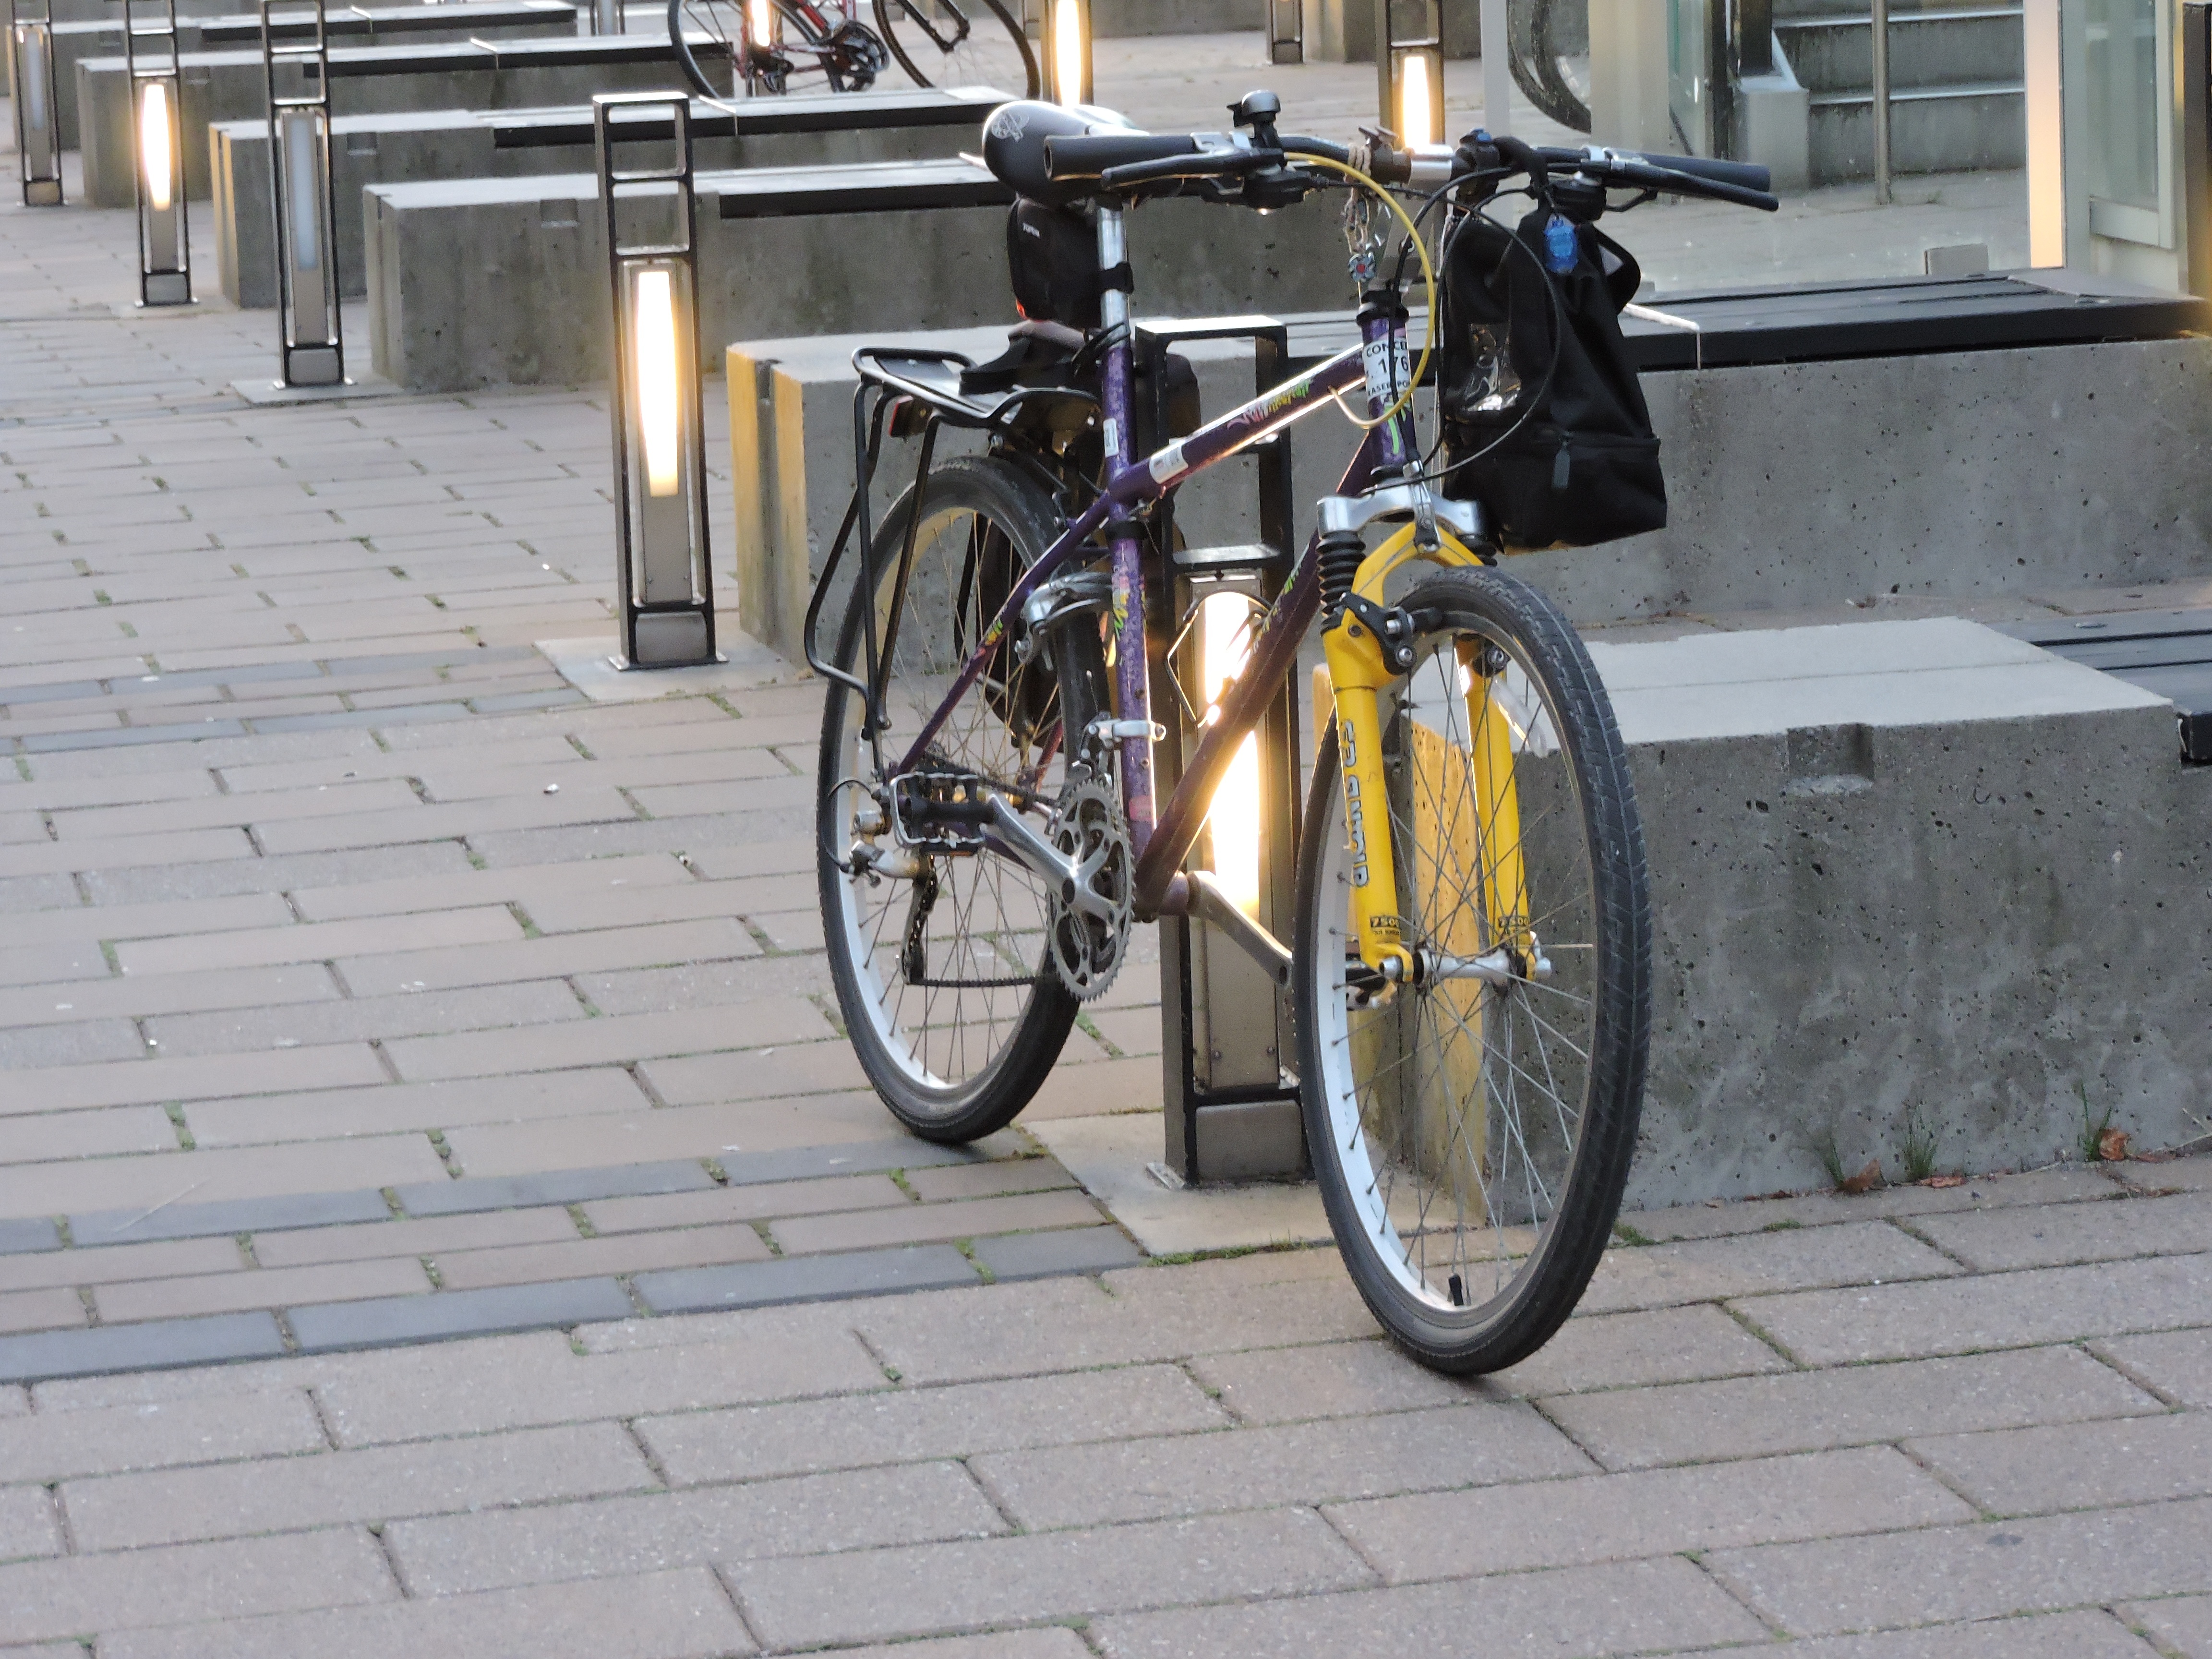
outdoor, sport, wheel, bicycle, bike, summer, travel, vehicle, ride, lifestyle, activity, sports equipment, mountain bike, cycling, race, biking, active, land vehicle, road bicycle, racing bicycle, hybrid bicycle